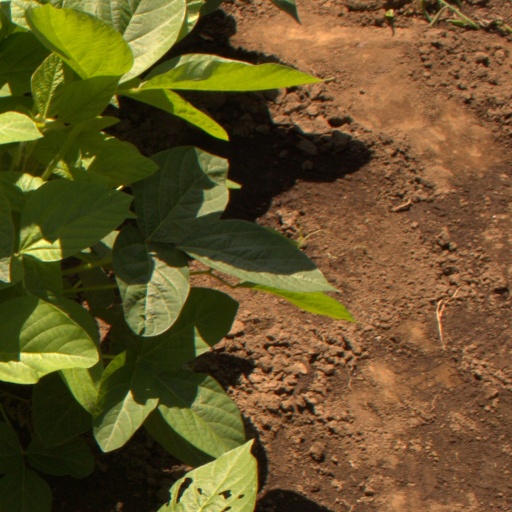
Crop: soybean